Fauna of Africa

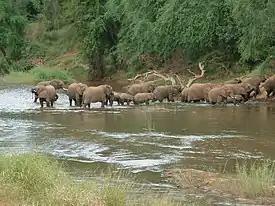
A herd of African elephants

Africa has three endemic orders of mammals, the Tubulidentata (aardvarks), Afrosoricida (tenrecs and golden moles), and Macroscelidea (elephant shrews). The current mammalian phylogeny recognizes the clade Afrotheria (often viewed as a superorder), which includes the exclusively African orders, as well as others believed to be of African origin. The East African plains are well known for their diversity of large mammals.